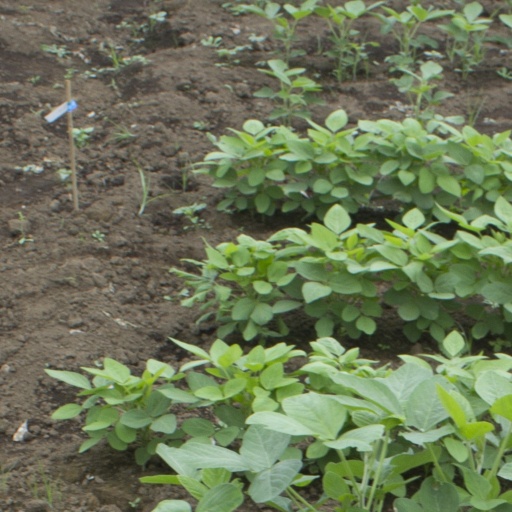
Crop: soybean